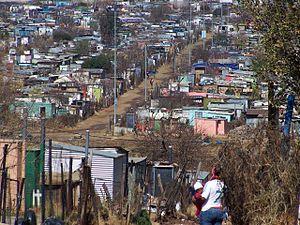
Le township désigne, en Afrique du Sud, des quartiers pauvres et sous-équipés réservés aux non-Blancs. Ces zones urbaines sont principalement occupées par des populations noires ou coloured, mais aussi par des travailleurs indiens déplacés de force au nom des lois sur l'Apartheid.